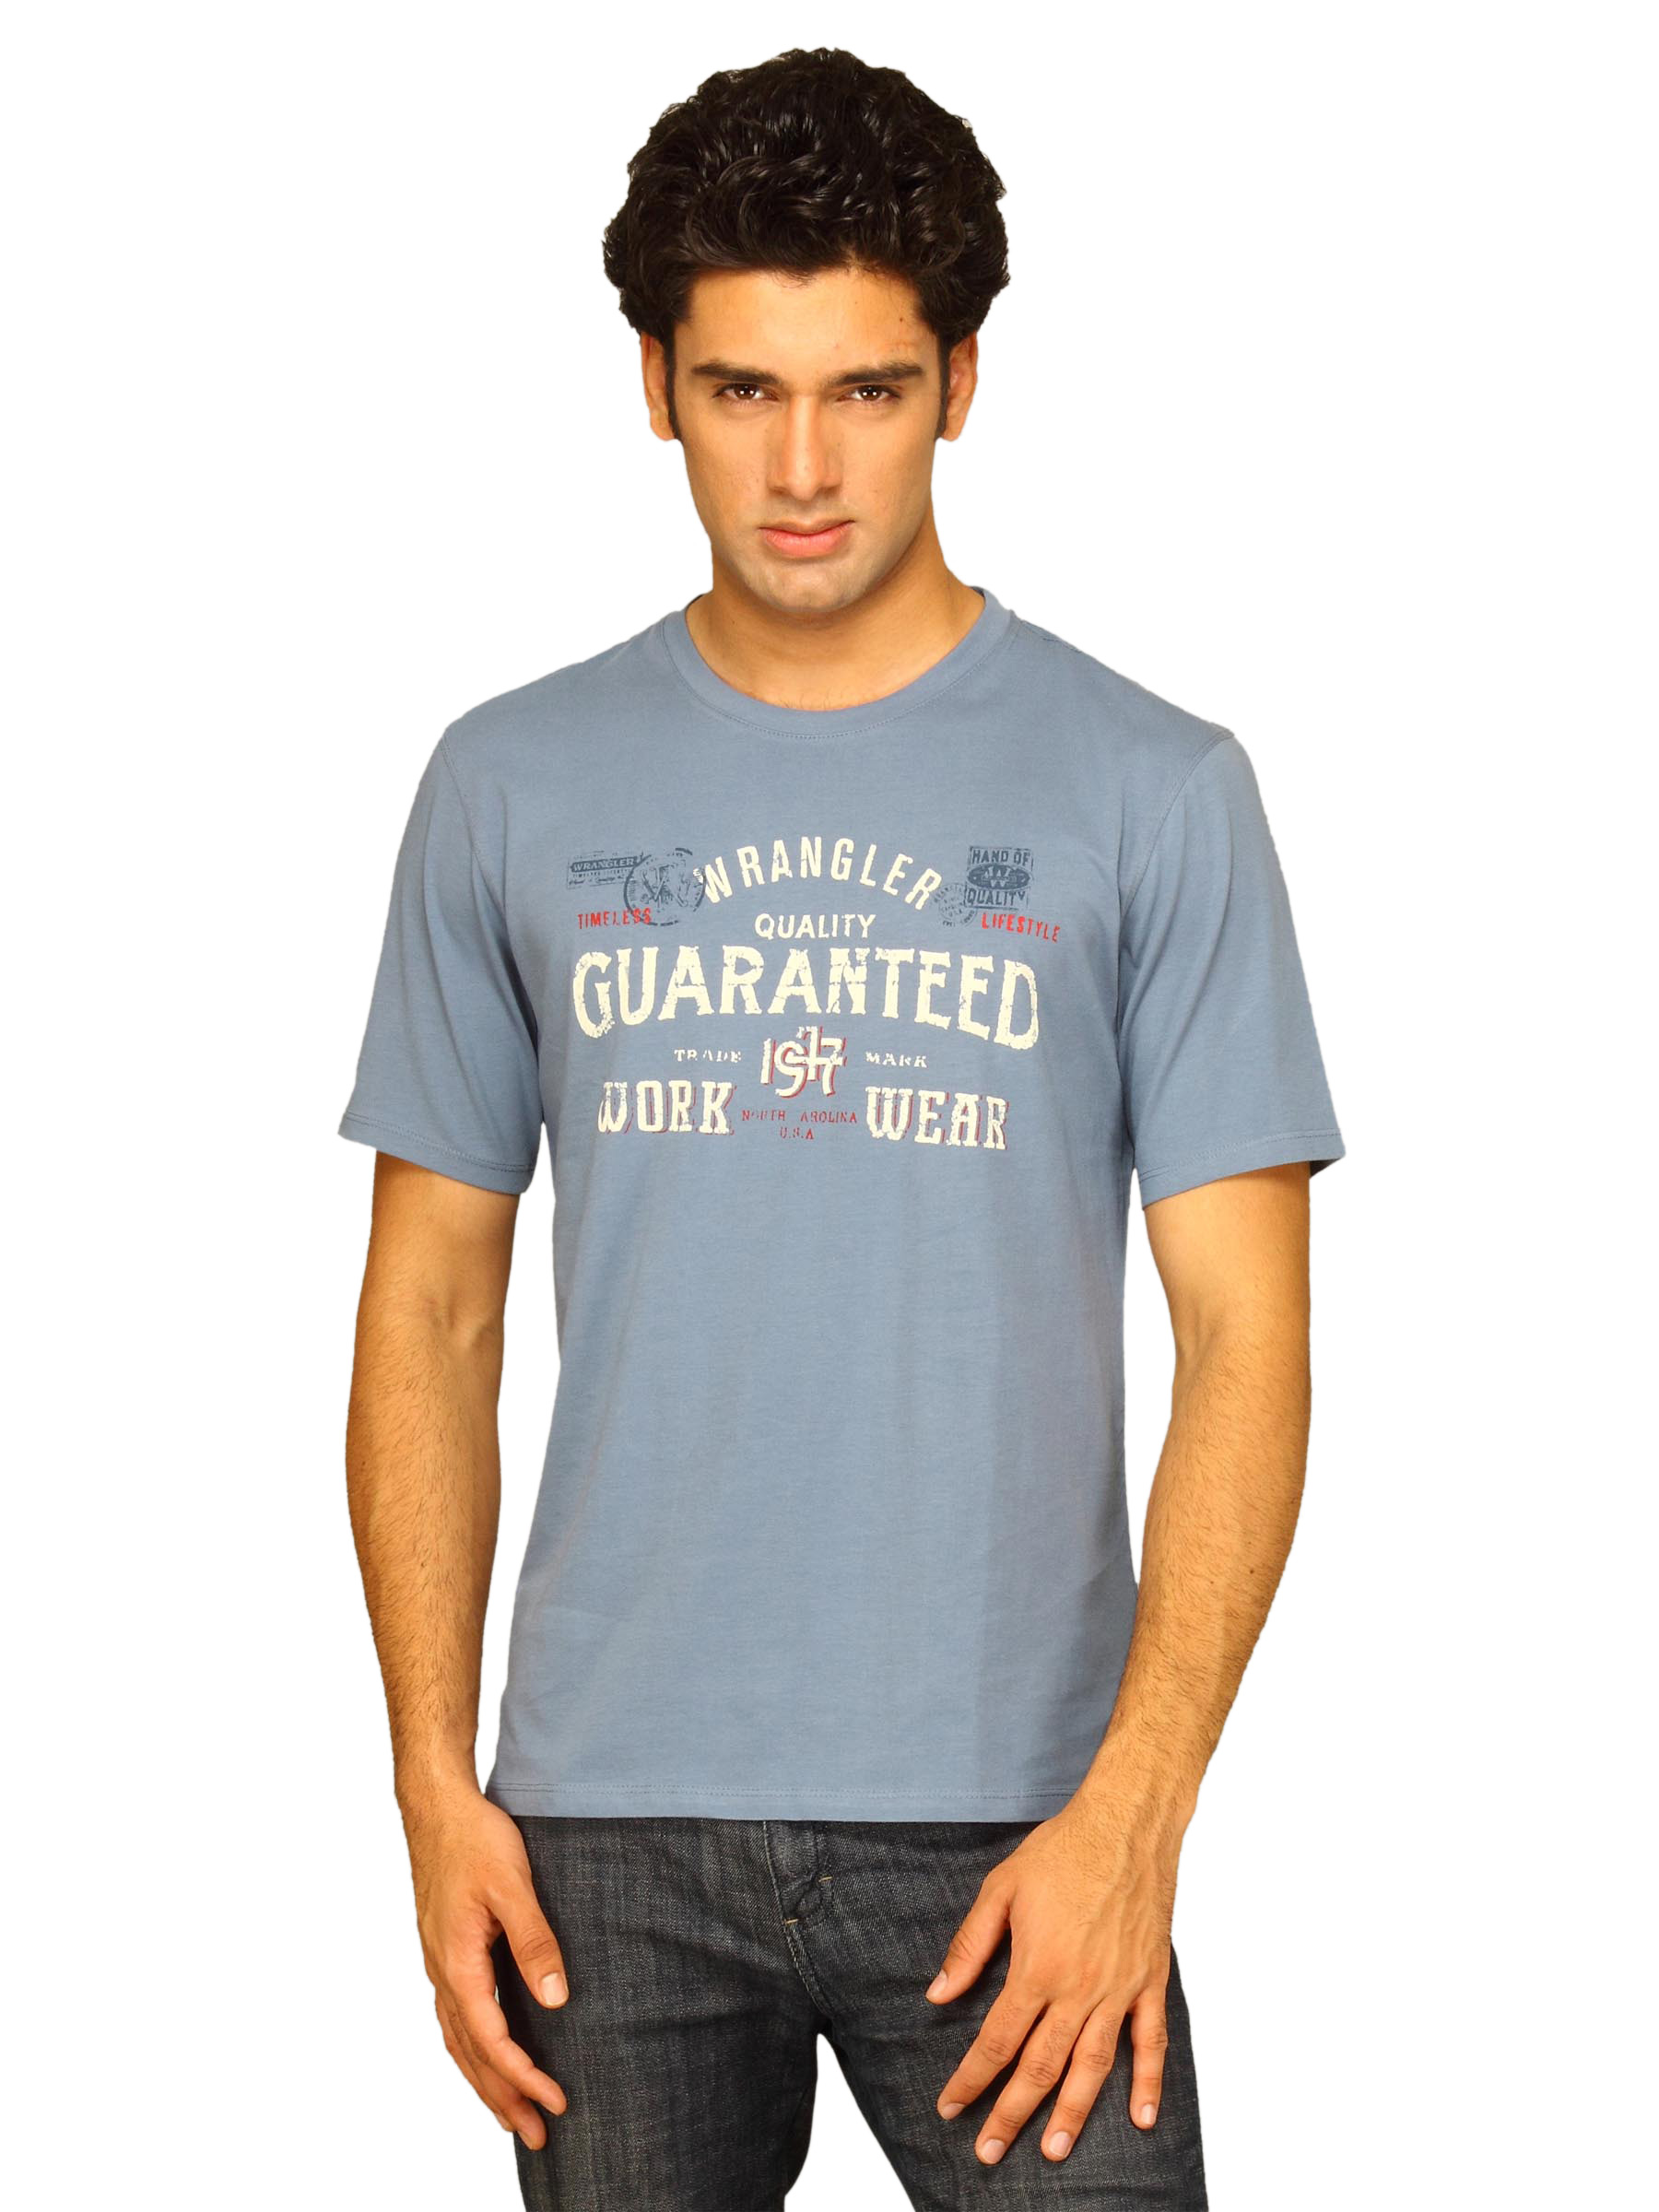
Wrangler Men's Quality Gurtd Blue T-shirt
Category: Apparel / Topwear / Tshirts
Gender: Men
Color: Blue
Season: Summer 2011
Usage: Casual